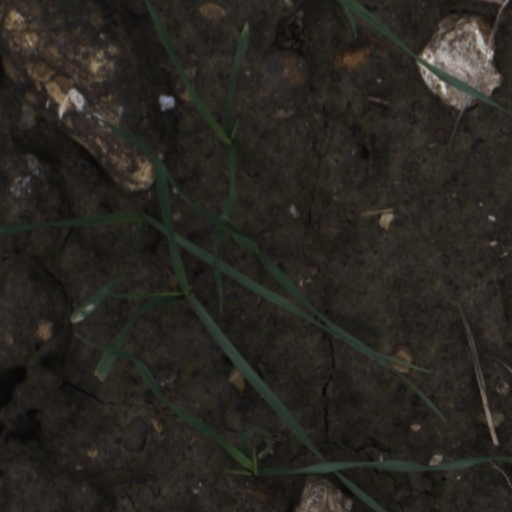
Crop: wheat